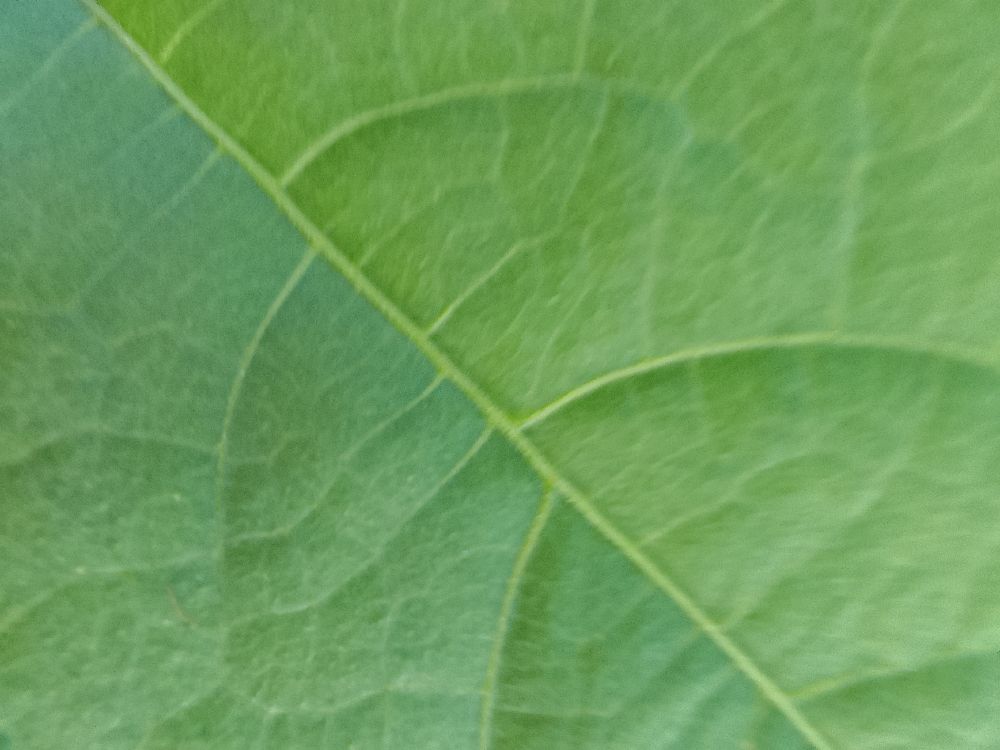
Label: healthy